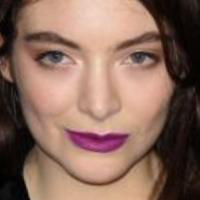
Age group: age 11-20